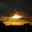
Label: cloud